Postage stamps and postal history of Madeira

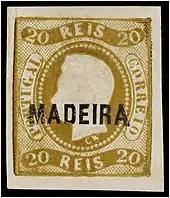
The first stamp of Madeira, overprint on a stamp of Portugal, 1868. 20 reis

On 1 January 1868, Portugal issued postage stamps for the islands of Madeira, consisting of the current stamps of Portugal overprinted "MADEIRA". Subsequent stamps were also overprinted, through 1881.